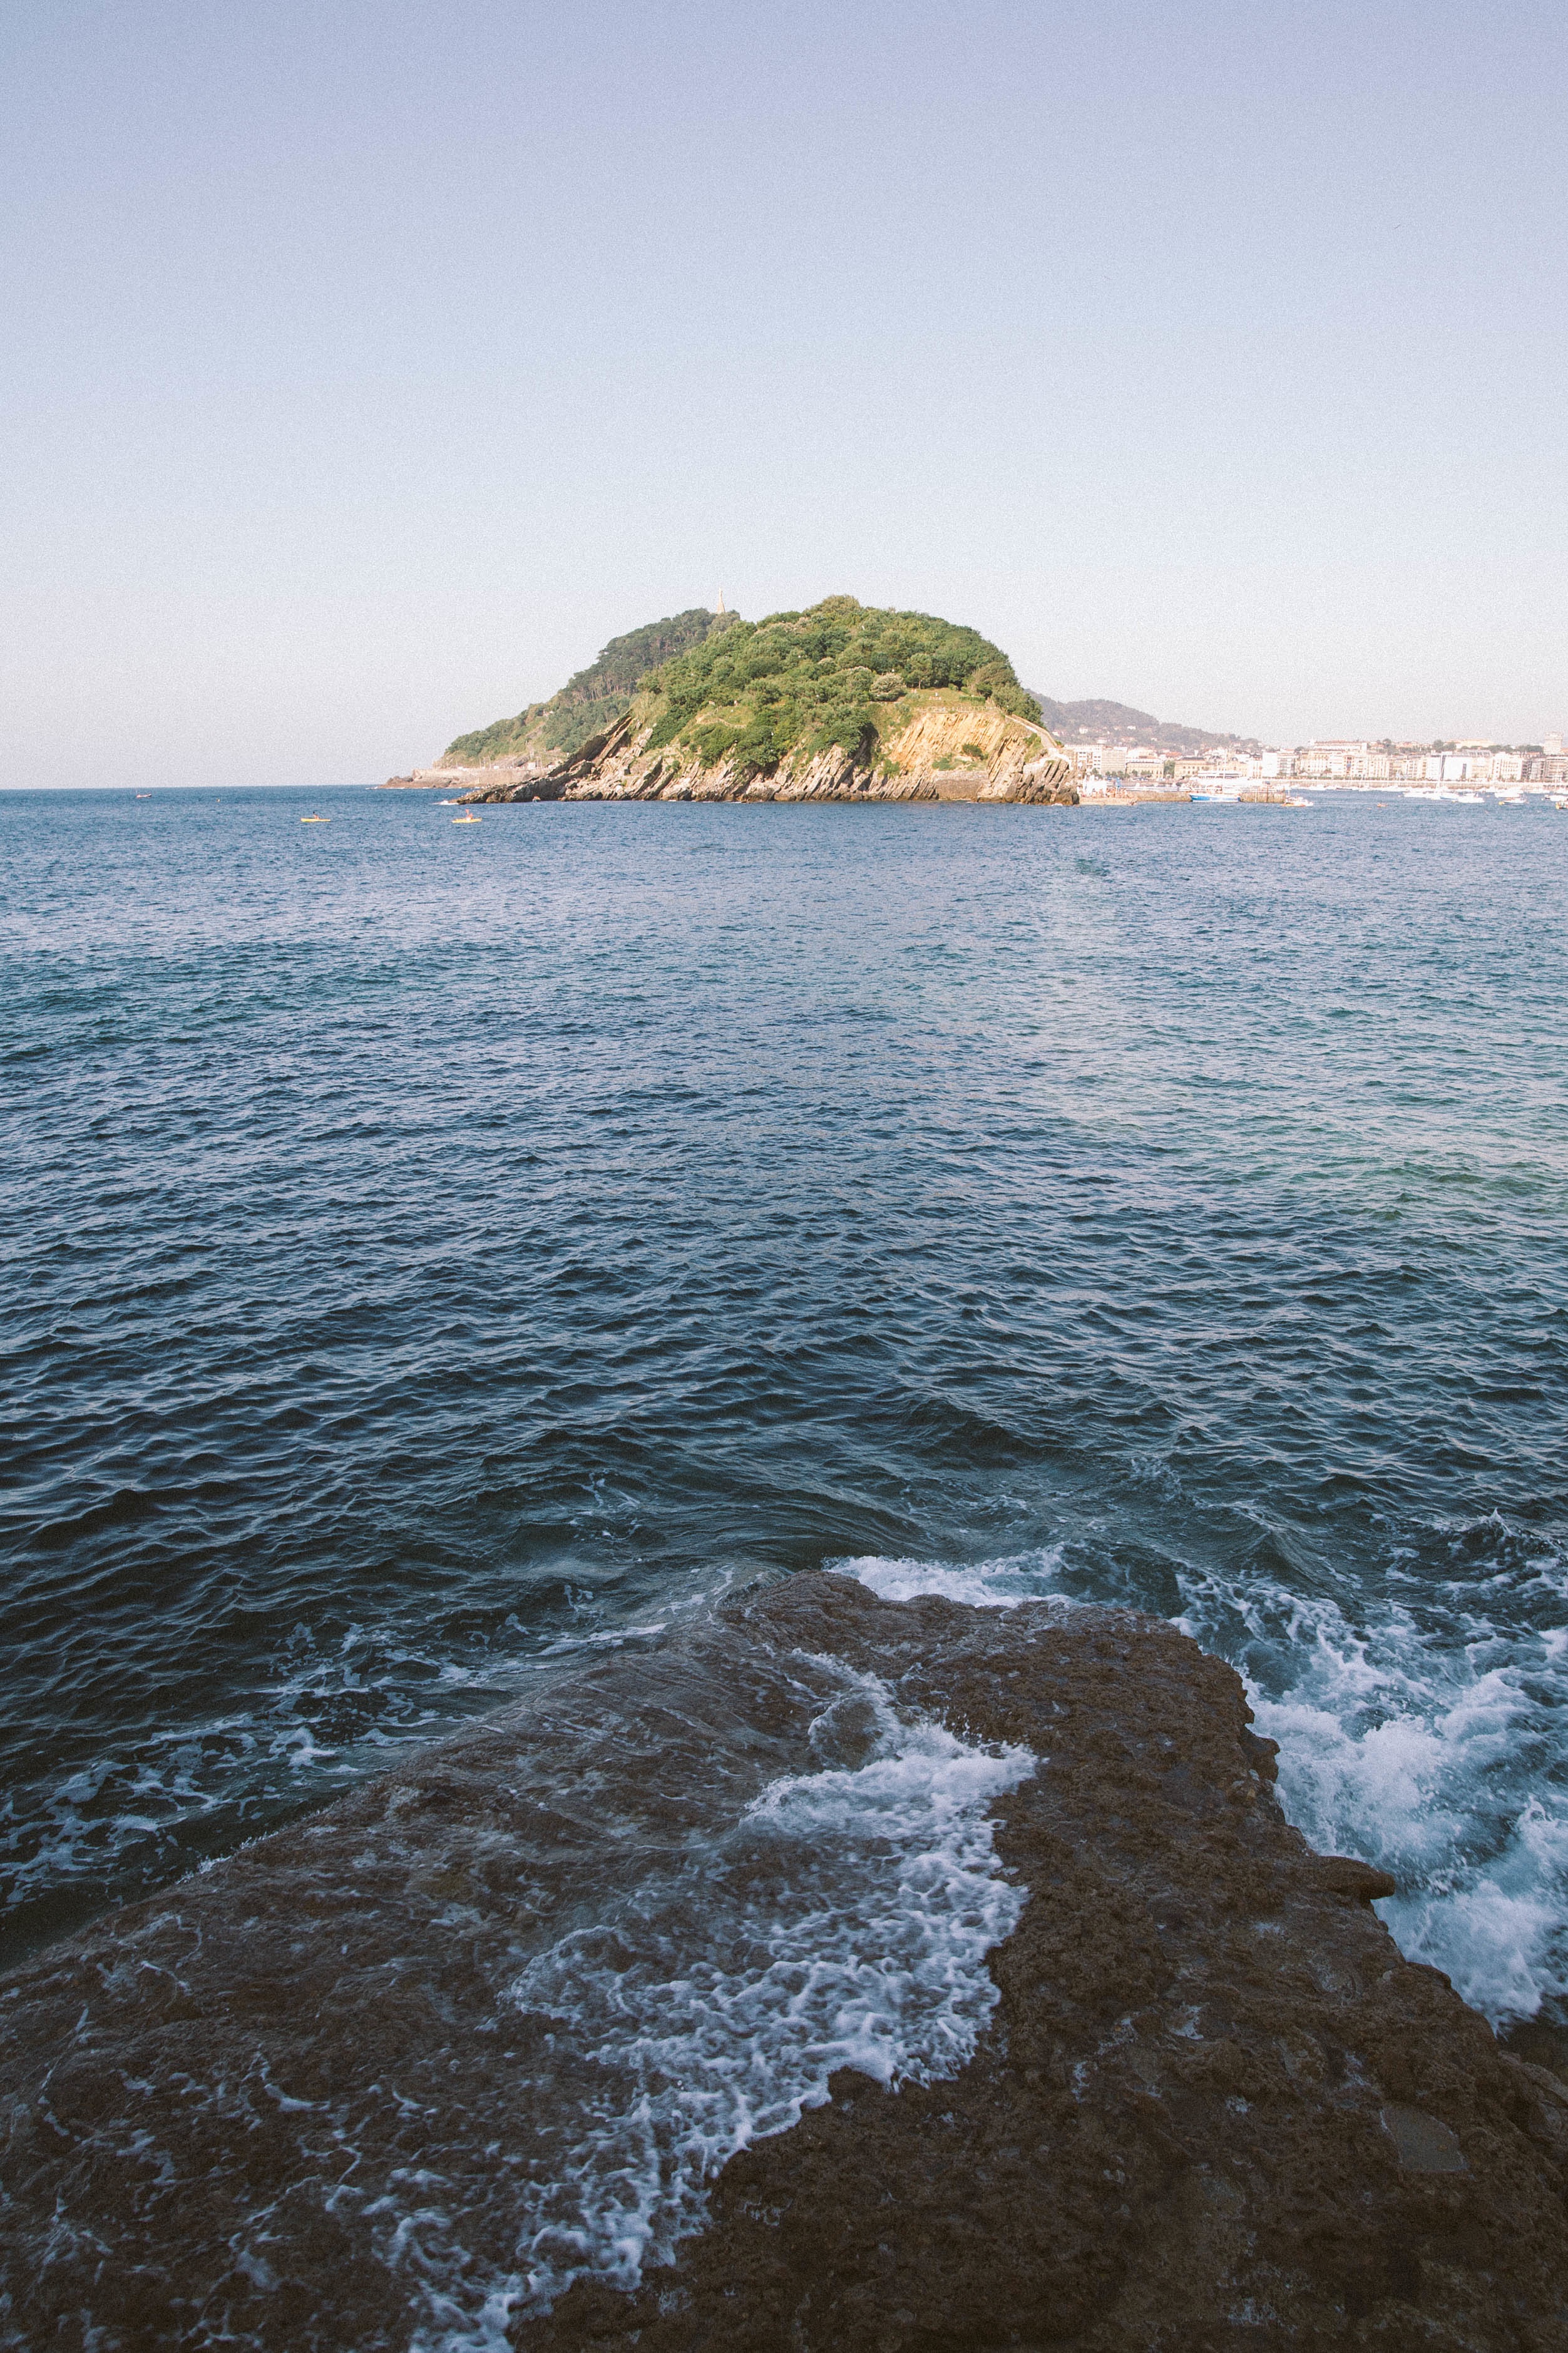
beach, sea, coast, water, rock, ocean, horizon, shore, wave, lake, cliff, cove, bay, terrain, body of water, loch, cape, wind wave